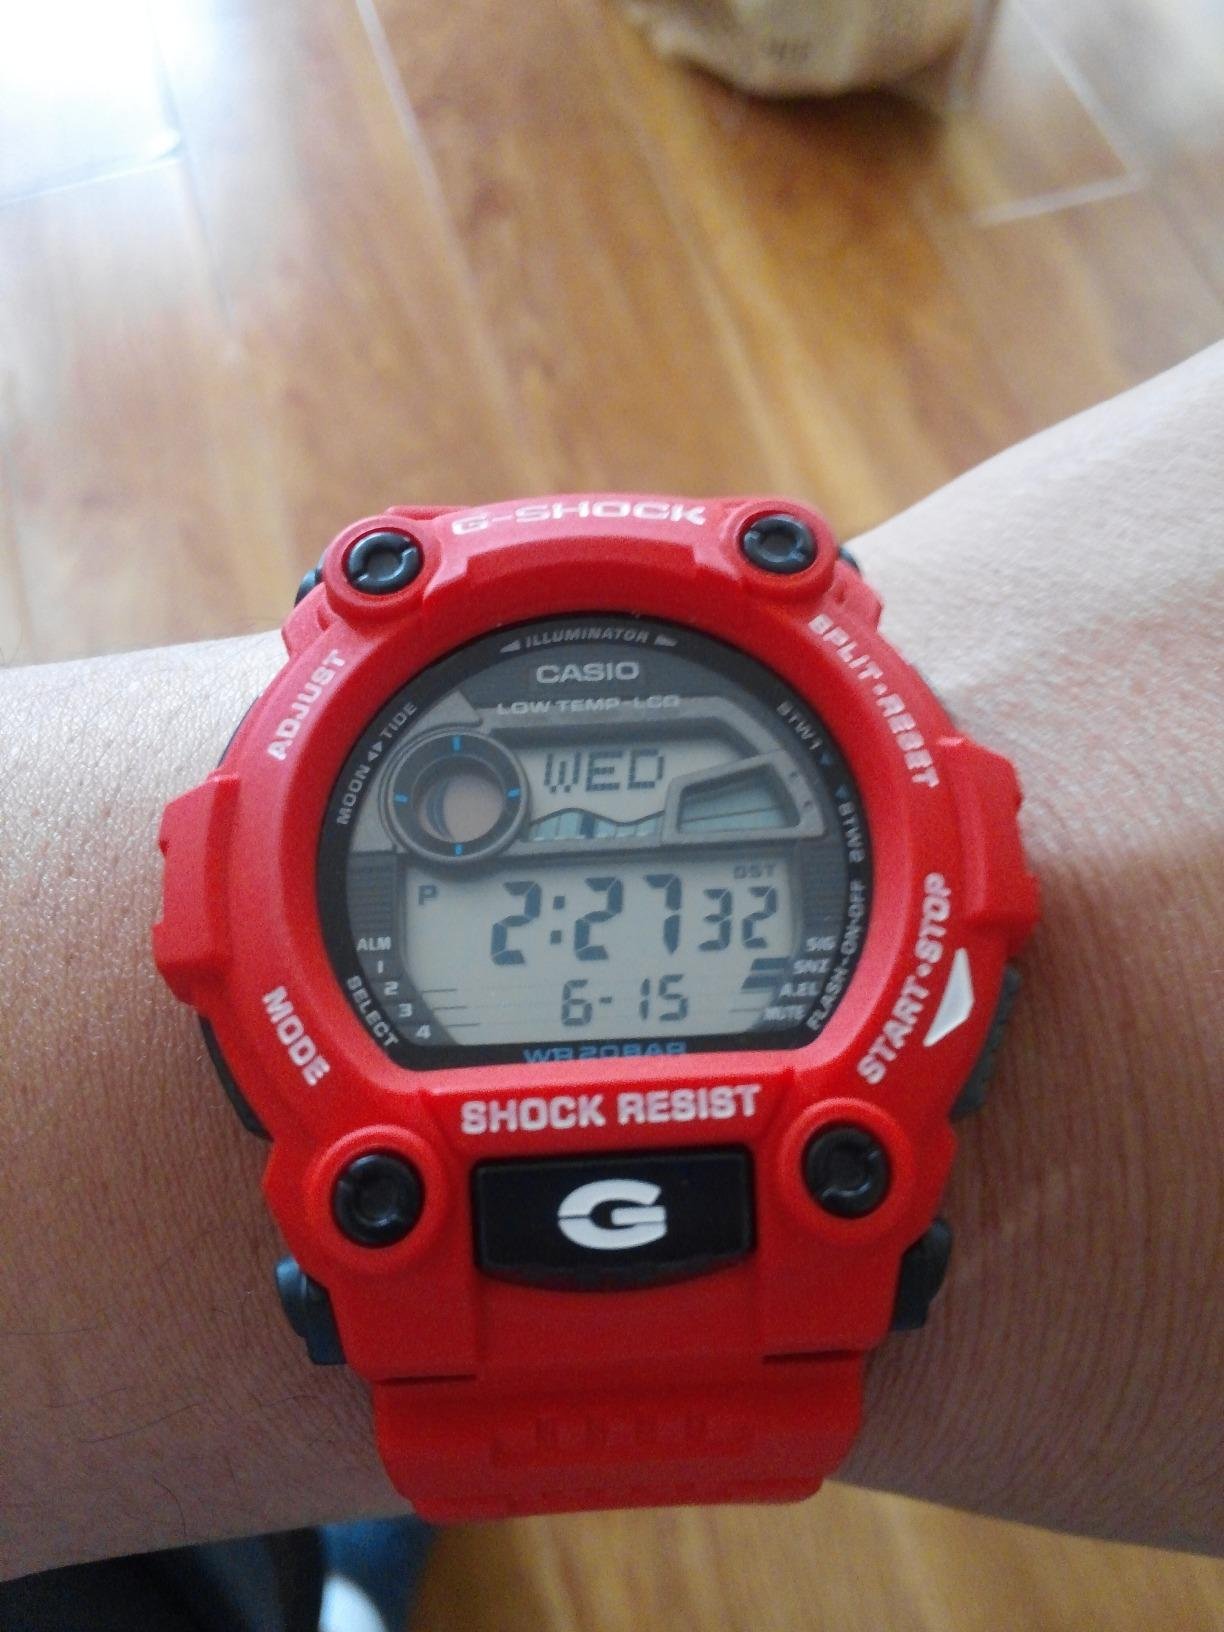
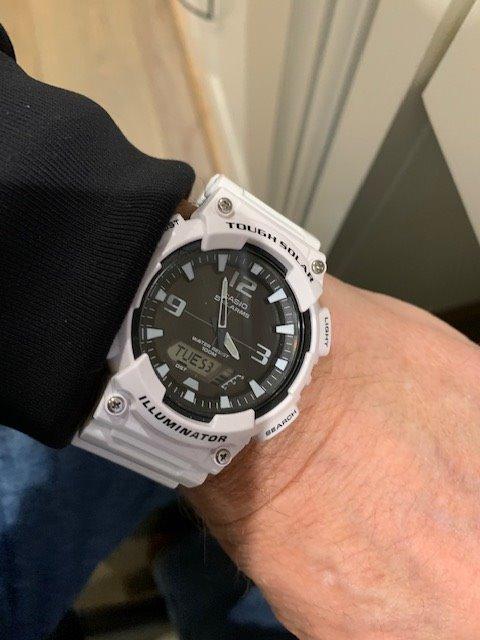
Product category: accessories_watch
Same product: no